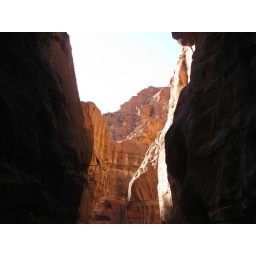
red rock in the siq